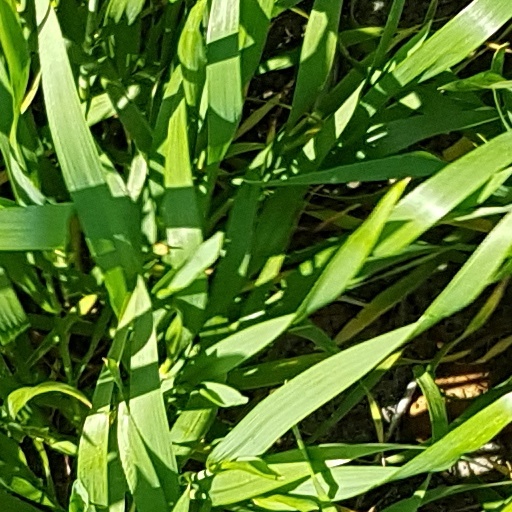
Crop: wheat